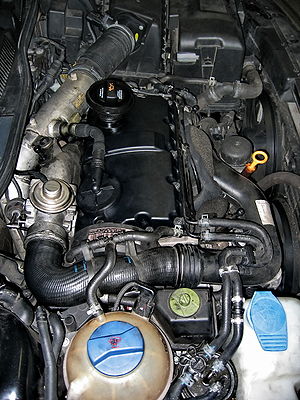
TDI (motor)
1,9 TDI-motor (pumpe/dyse) monteret på tværs i Golf IV
TDI er et varemærke for dieselmotorer med direkte indsprøjtning og turbolader fra Volkswagen AG. TDI står for Turbocharged Direct Injection hhv. Turbocharged Diesel Injection.